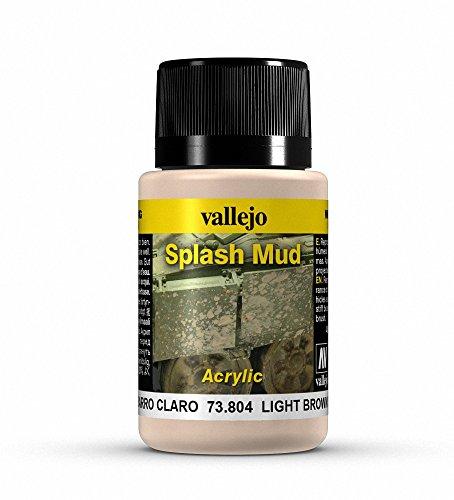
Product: Vallejo Light Brown Splash Mud  Model Paint Kit
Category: Toys & Games | Hobbies | Hobby Building Tools & Hardware | Paints
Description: Reproduces wet, shiny appearance of splashed, damp mud.
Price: $8.03